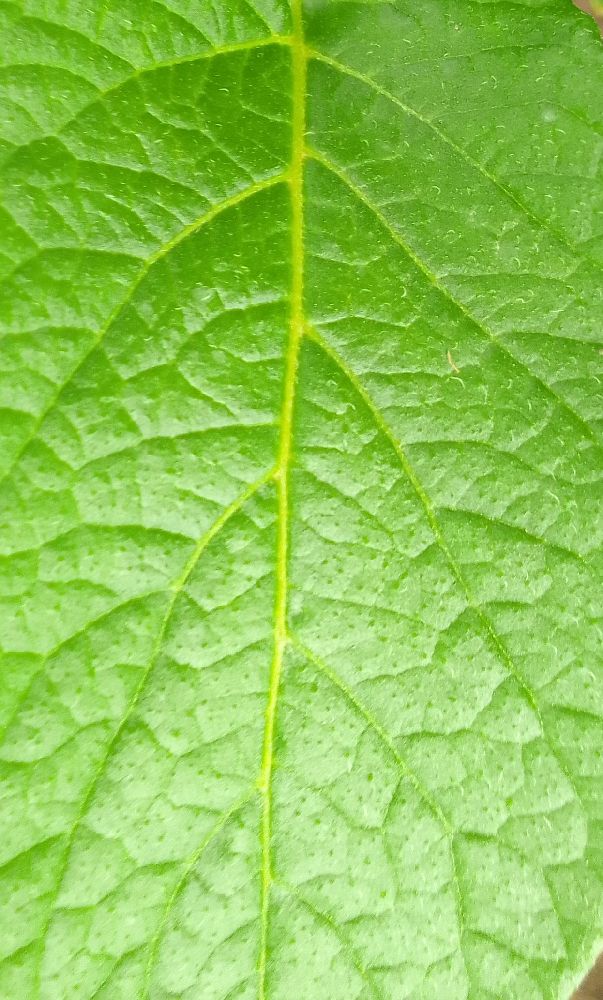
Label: Healthy